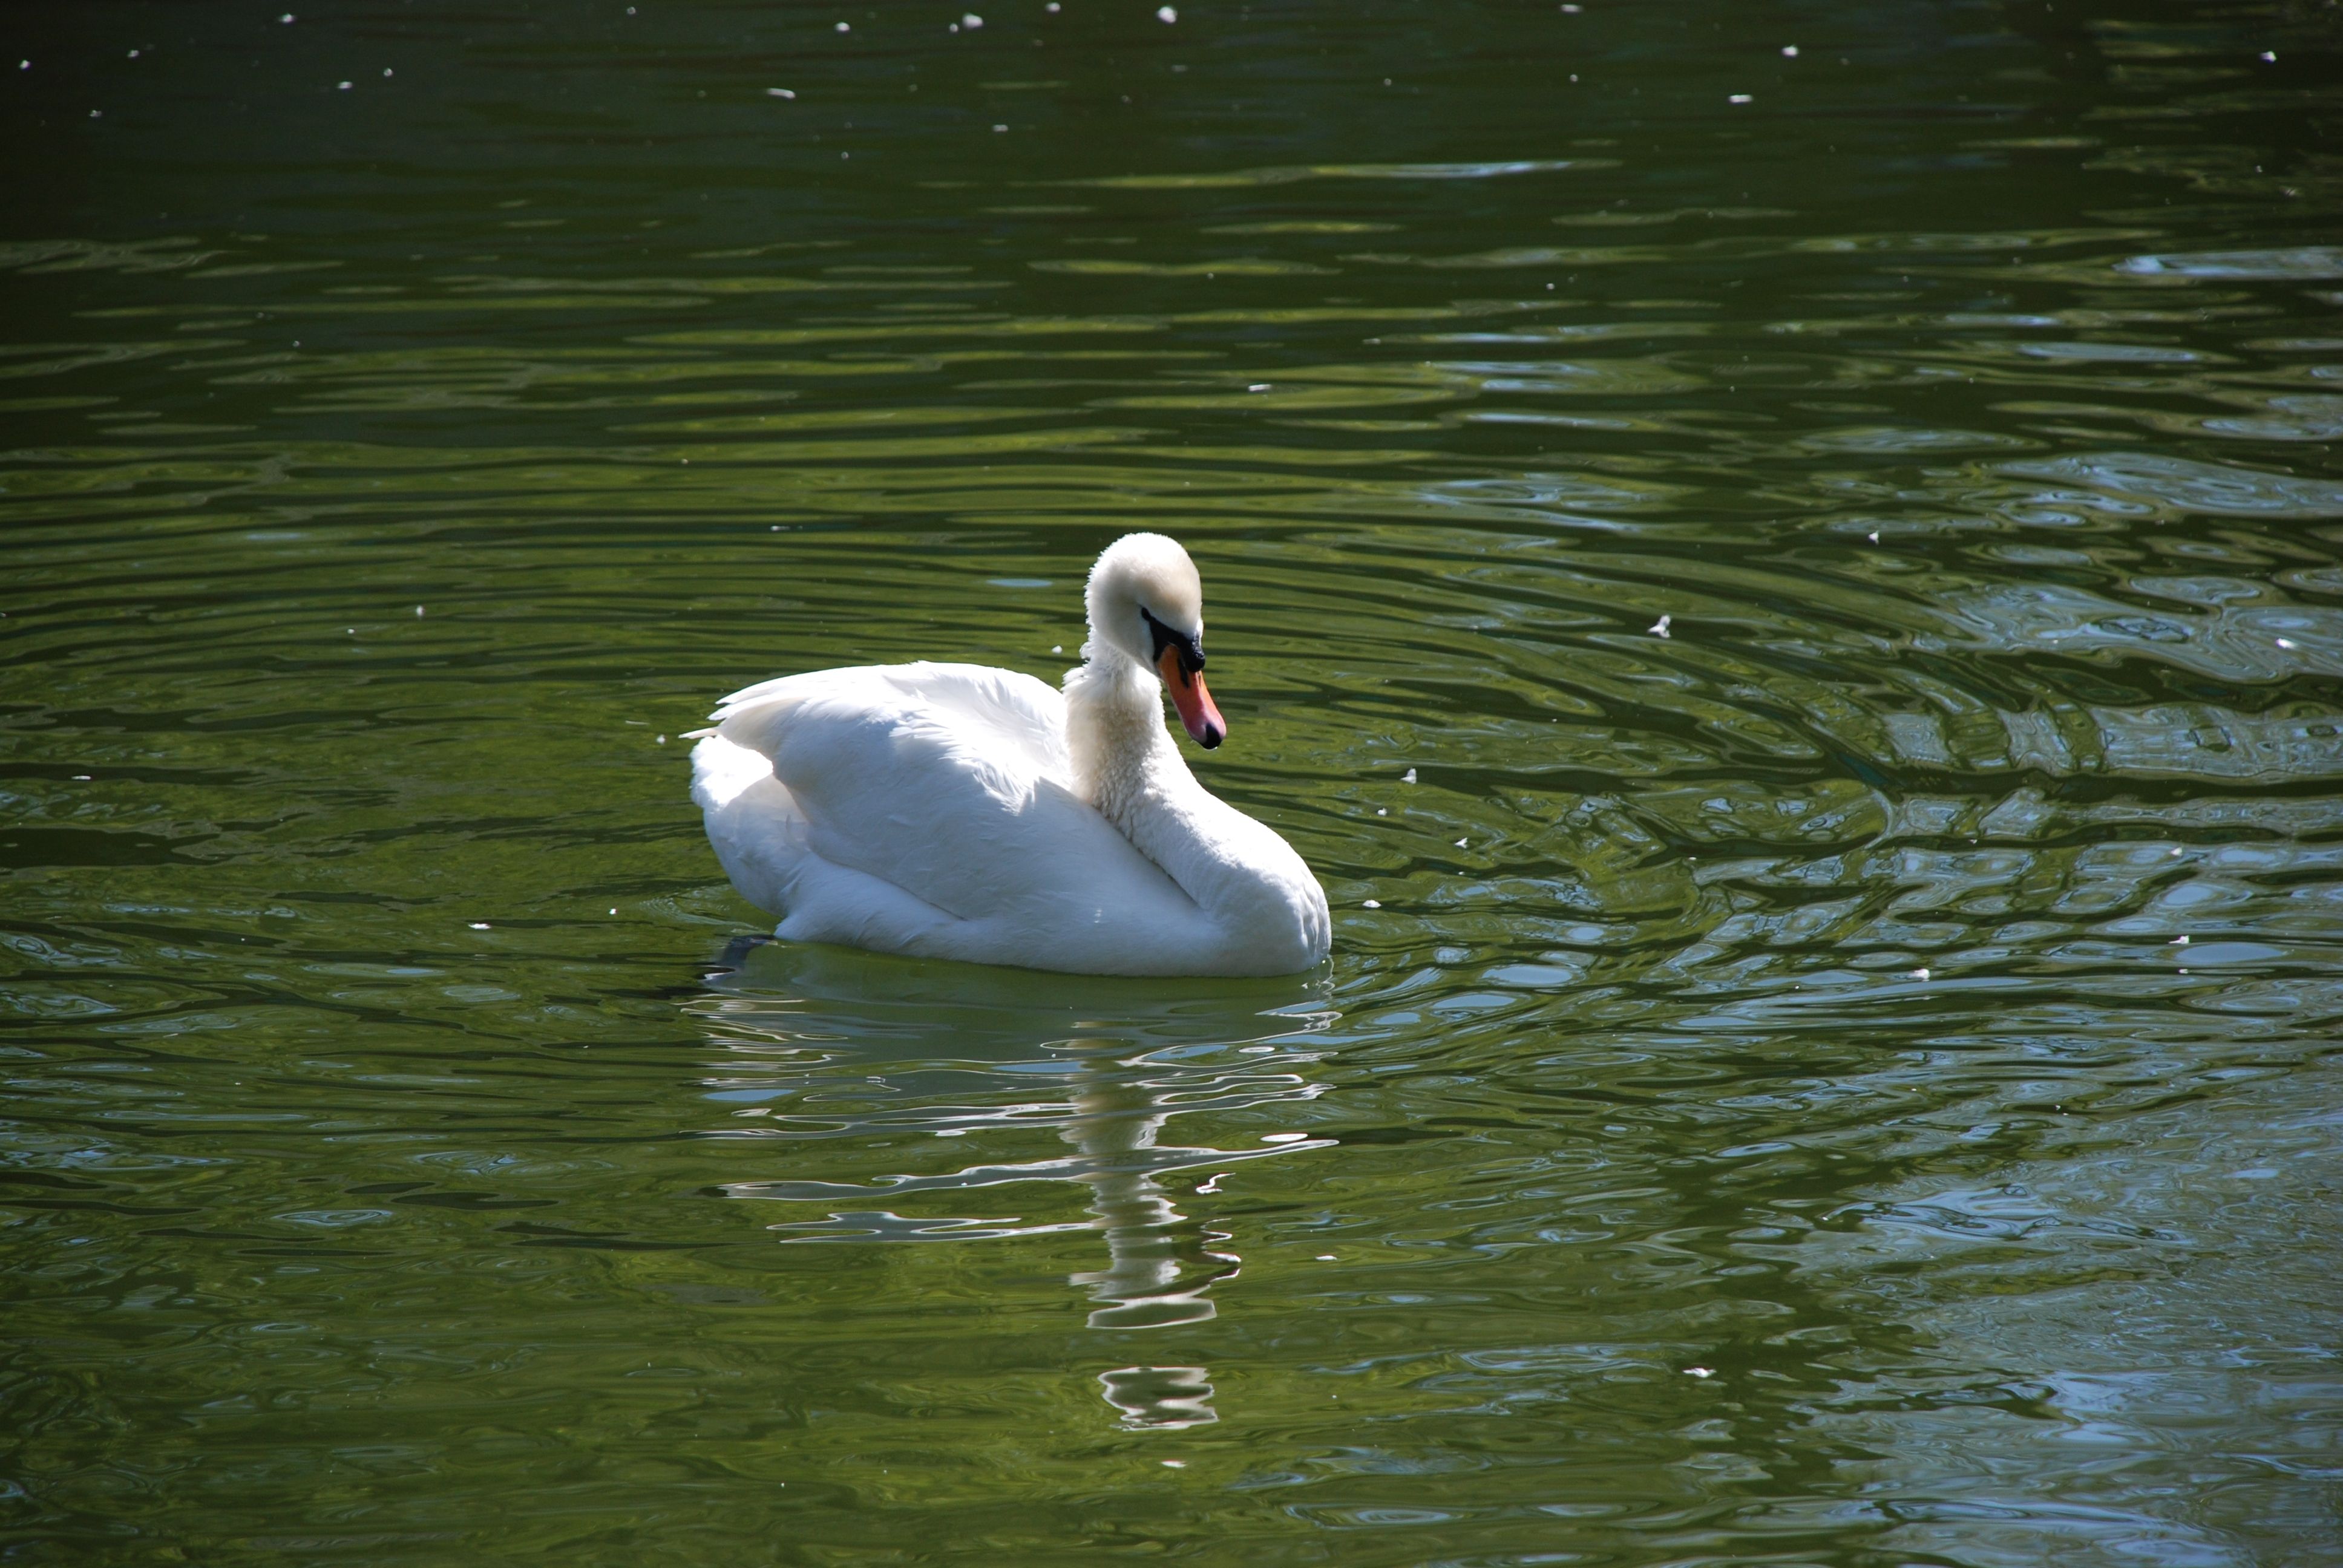
water, nature, bird, animal, wildlife, reflection, beak, nikon, fauna, birds, swan, animals, swans, vertebrate, d80, waterfowl, water bird, nikond80, ducks geese and swans